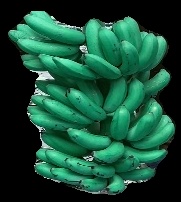
Variety: rasbale
Grade: grade1